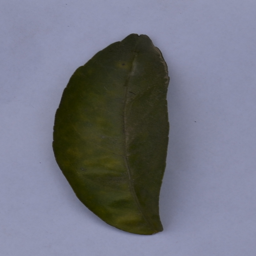
Plant part: leaf
Disease: greening